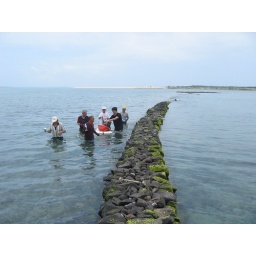
A wall made by stone , Fish come with the tide and shut in by the wall.